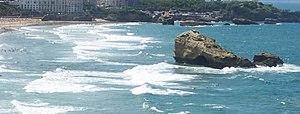
Vue sur la ville de Biarritz et l'Océan Atlantique, dans les Pyrénées-Atlantiques.